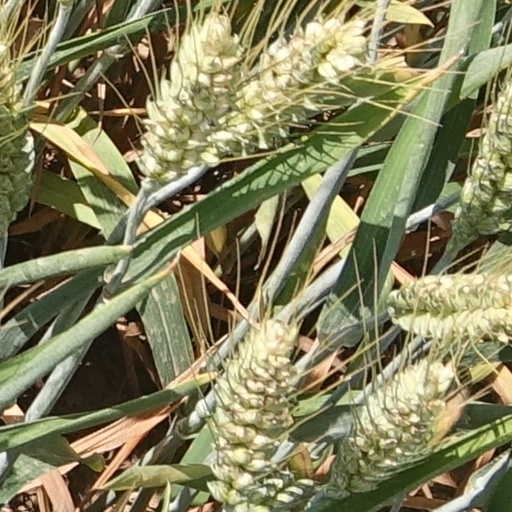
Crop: wheat